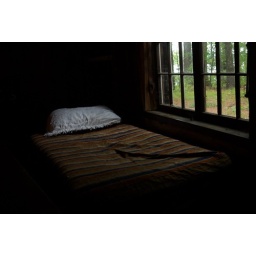
An old couch sitting in the gray light on a rainy day.